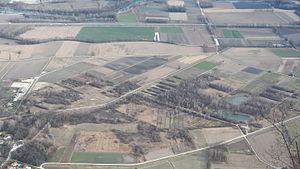
Photographie de marais de Montfort depuis le plateau des Petite Roches
L’espace naturel sensible départemental du marais de Montfort se localise dans le département de l'Isère à 25 km au nord-est de Grenoble. Situé sur la commune de Crolles sous le hameau de Montfort, non loin du funiculaire. Ce marais est l’une des dernières reliques d’un vaste espace naturel alluvial de la vallée du Grésivaudan, qui se composait jadis d'un grand nombre de zones humides. Elles ont régressé de manière importante depuis plusieurs décennies, soumises au développement de l’agriculture et de l’urbanisation.
Crolles [kʁol] est une commune française, géographiquement installée dans la vallée du Grésivaudan, administrativement située dans le département de l'Isère en région Auvergne-Rhône-Alpes et, autrefois, rattachée à l'ancienne province du Dauphiné.